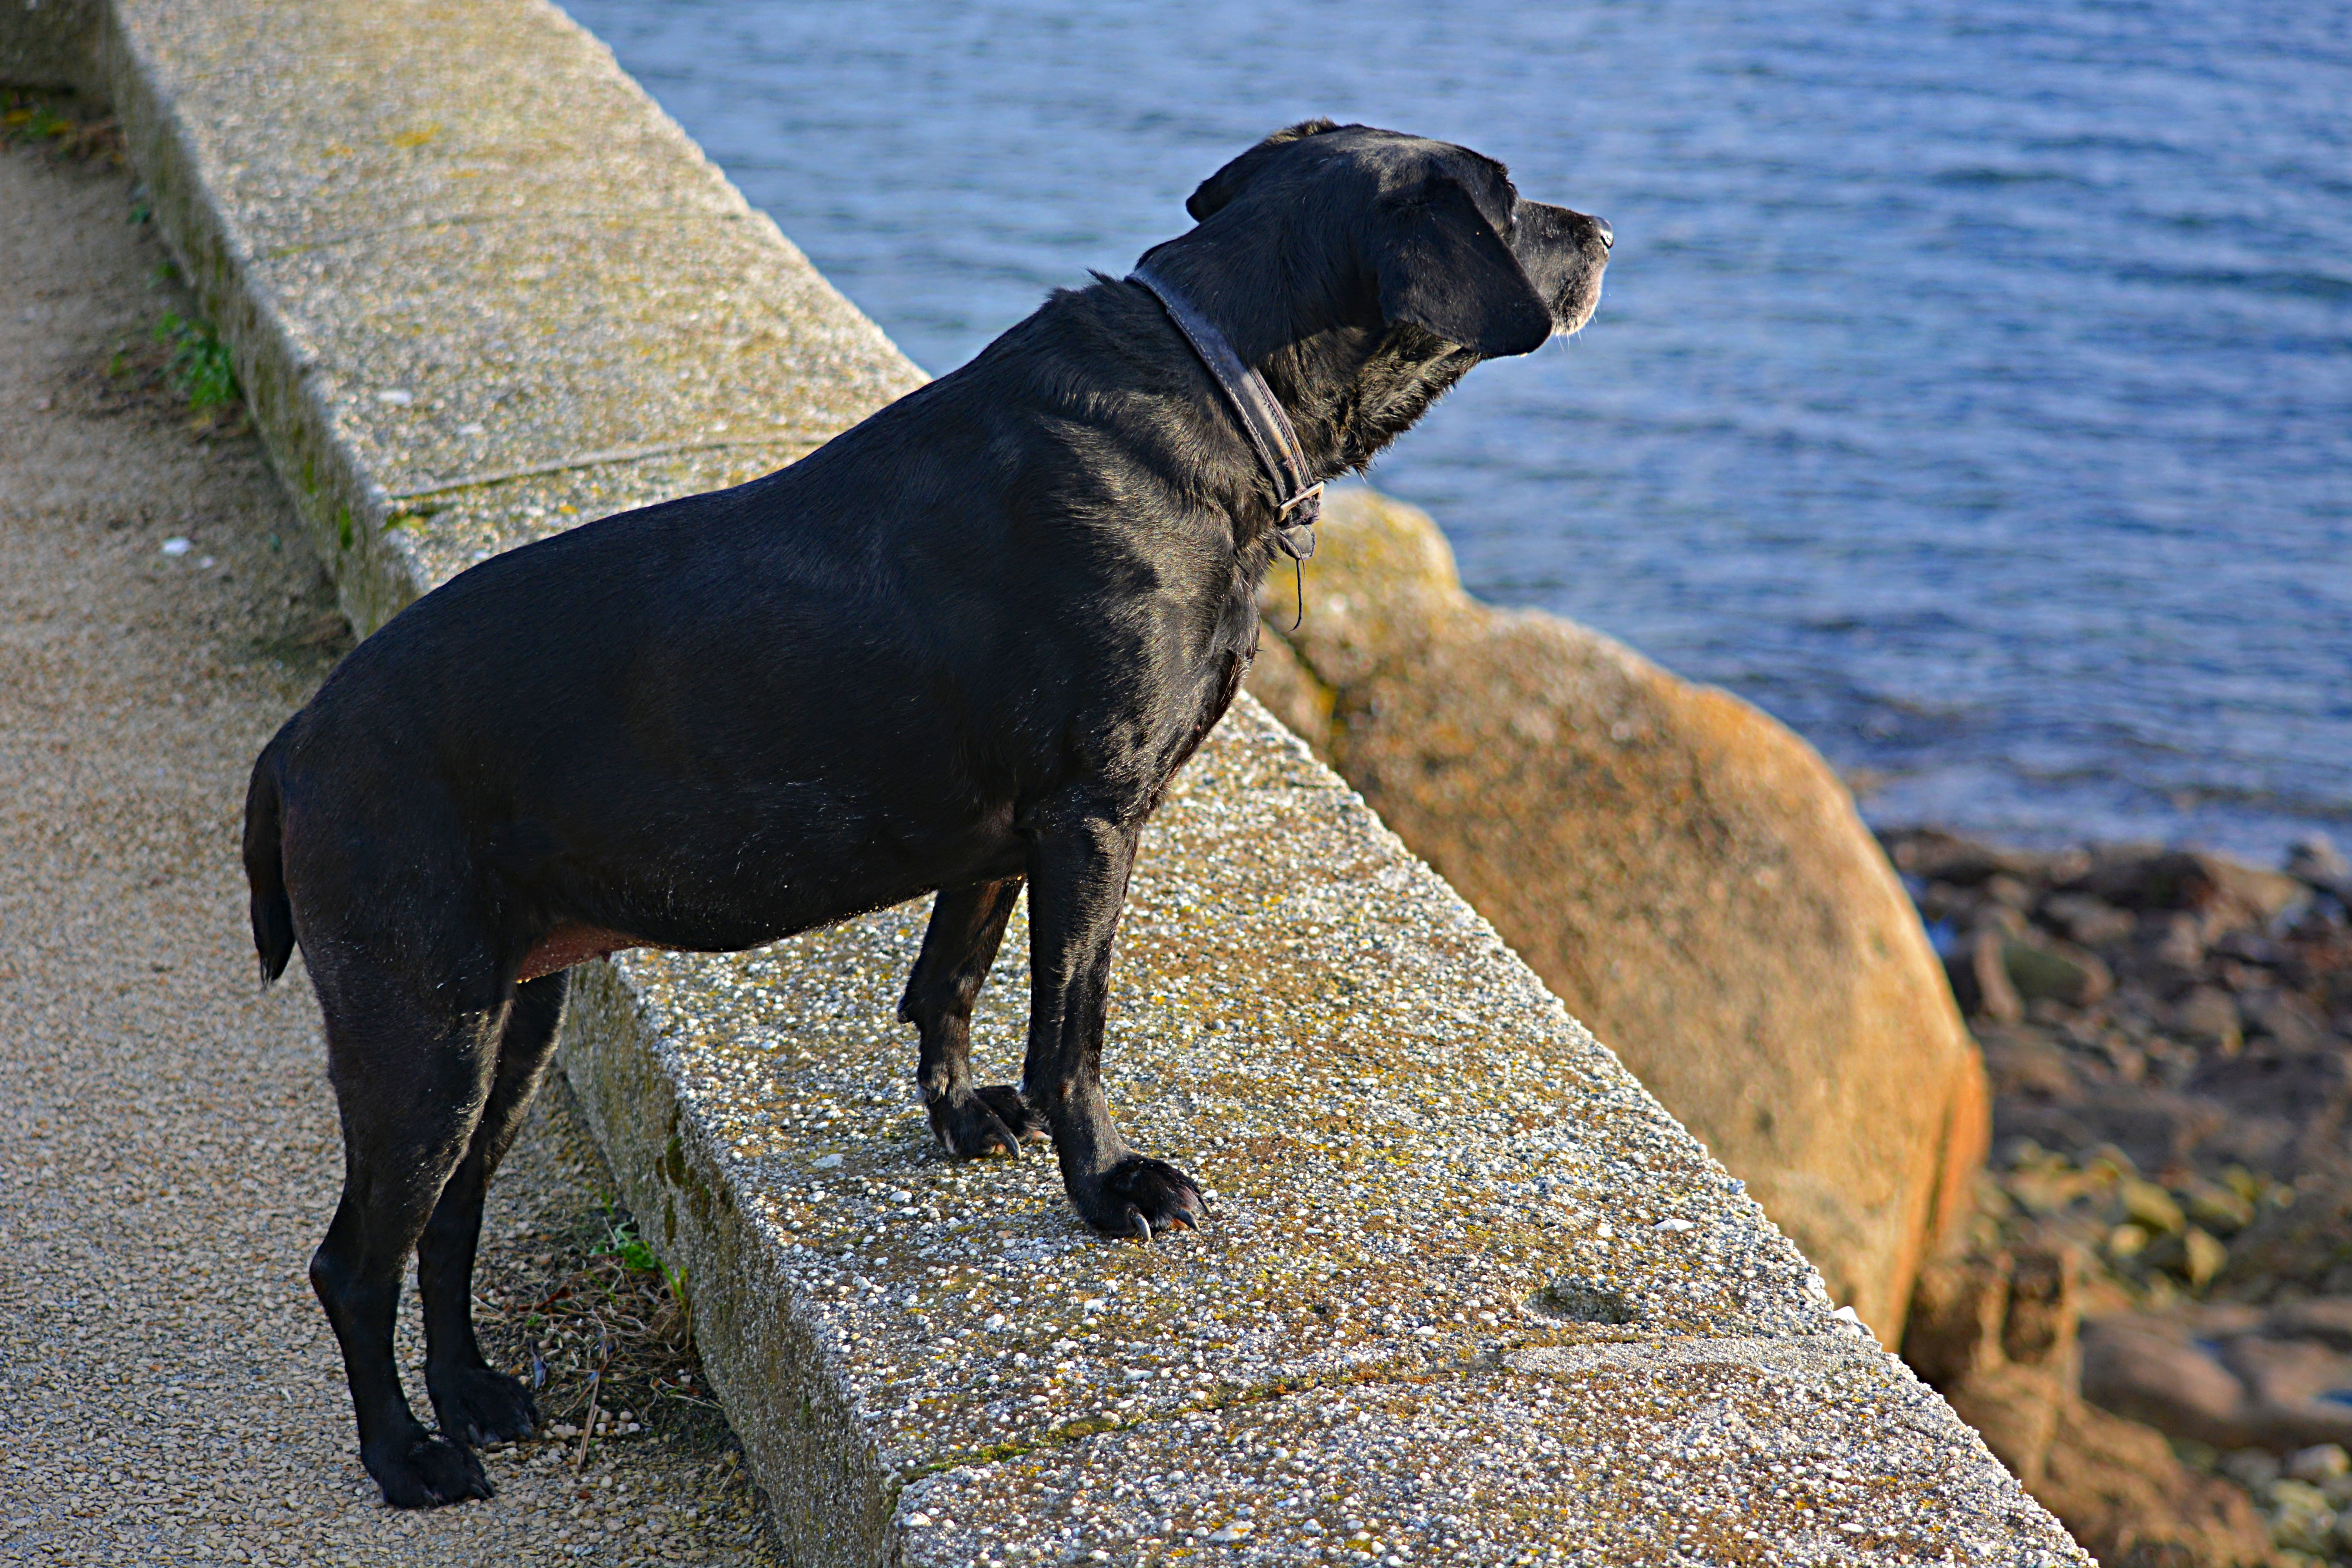
puppy, dog, animal, canine, mammal, animals, vertebrate, labrador retriever, labrador, guard dog, dog like mammal